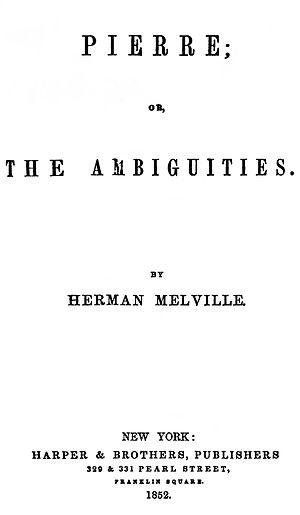
Pierre ou les Ambiguïtés est un roman écrit par Herman Melville, et publié en 1852 par Harper & Brothers. C'est le seul roman de Melville qui se déroule aux États-Unis.